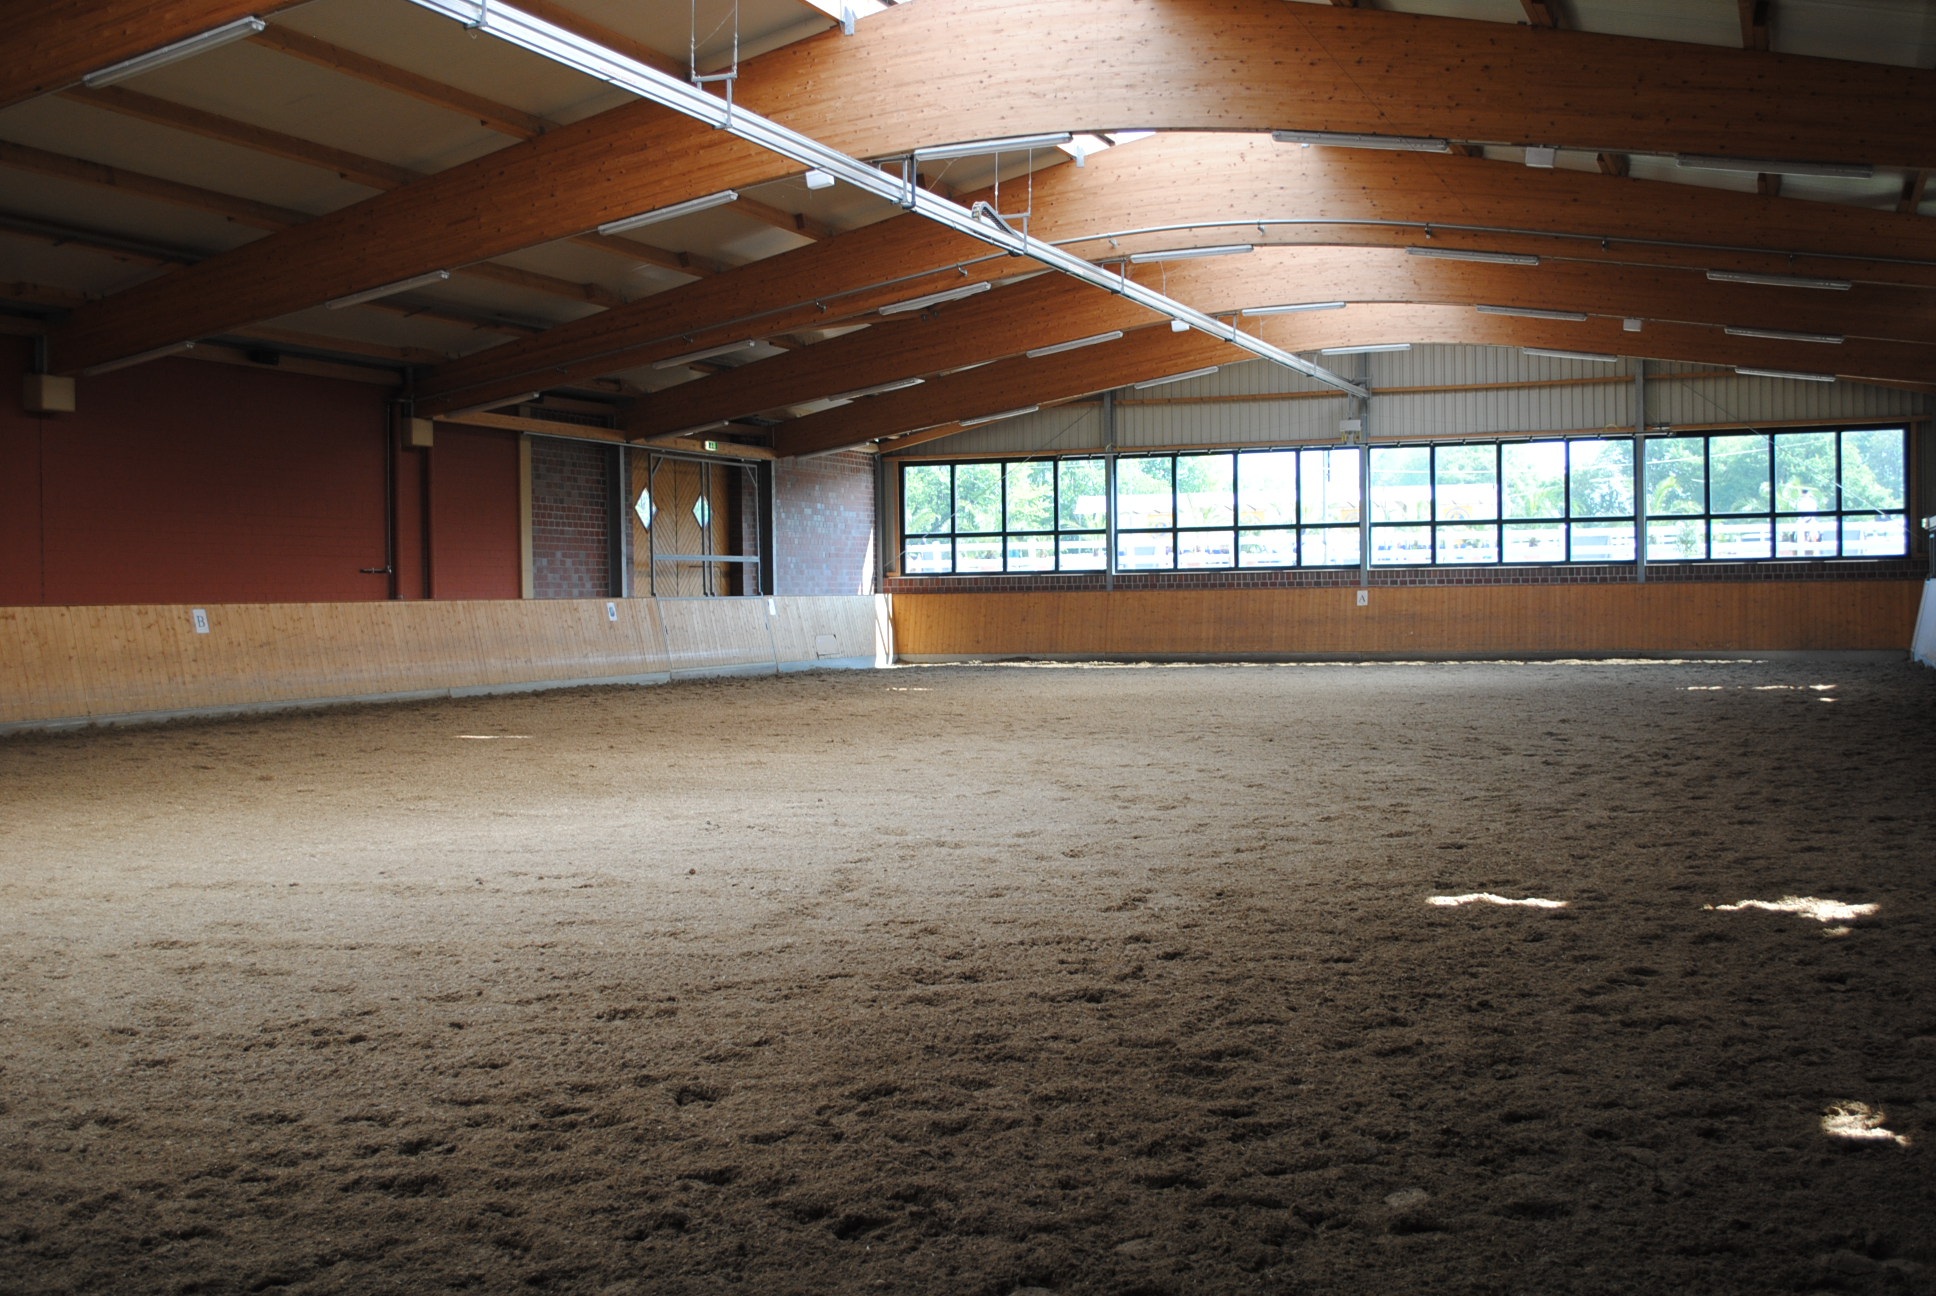
structure, floor, building, hall, room, stadium, arena, stall, shooting range, training ground, sport venue, reithalle, horse training